Chevak Cupꞌik dialect

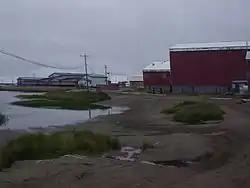
Chevak, the school (blue), lake, and condemned old school (red)

Their unique cultural and linguistic identity has allowed them to form a single-site school district, the Kashunamiut School District, rather than joining a neighboring Yupʼik school district. English and Cupʼik bilingual education is done at this school. There is a tri-language system in Chevak; English, Cupʼik, and a mixture of the two languages.